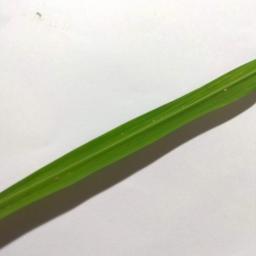
Label: Rice___Healthy